Jewish vegetarianism

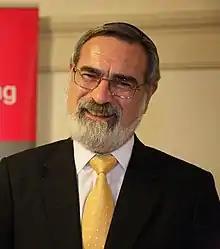

A number of prominent rabbis have advocated vegetarianism or veganism. In 2017, a statement by Jewish Veg encouraging veganism for all Jews was signed by notable rabbis including Jonathan Wittenberg, Daniel Sperber, David Wolpe, Nathan Lopes Cardozo, Kerry Olitzky, Shmuly Yanklowitz, Aryeh Cohen, Geoffrey Claussen, Rami M. Shapiro, David Rosen, Raysh Weiss, Elyse Goldstein, Shefa Gold, and Yonassan Gershom. Other notable rabbis who were vegetarian or spoke positively of vegetarianism include David Cohen (known as "Ha-Nazir"), Everett Gendler, Shlomo Goren, Irving Greenberg, Jeremy Gimpel, Asa Keisar, Jonathan Sacks, She'ar Yashuv Cohen, and Yitzhak HaLevi Herzog, Everett Gendler, Simchah Roth, Joseph Soloveitchik, and Abraham Isaac Kook. David Cohen wrote an influential essay, "A Vision of Vegetarianism and Peace" (first published in installments in 1903–04), summarizing Kook's ideas about the "coming of the new society" in which humankind becomes vegan.